Guitar Hero 5

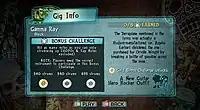
"Guitar Hero 5" introduces both song-specific and open-gig Challenges that offer the player more rewards for completing certain feats while playing a song. This screenshot shows the Challenge for the song "Gamma Ray" by Beck.

"Guitar Hero 5" introduces Career mode Challenges, that are either tied to specific songs, or allow players to select a song to meet the Challenge requirement in "open gigs". These were created by Neversoft to allow the developers to take advantage of unique features of many of songs and provide another layer of gameplay, according to Neversoft's Brian Bright. Each Challenge features three possible completion levels—Gold, Platinum, and Diamond, mimicking the music recording sales certification levels—with Diamond being the most difficult to complete. The song-specific challenges include both instrument-specific challenges, such as correctly vocalizing the repeated "Fame" lyric at the end of David Bowie's "Fame" as it moves down in pitch, and more general scoring or performance challenges on either specific instruments or for the whole band. Open gig Challenges are presented by sponsors within the game, and are based on performance aspects such as scoring a certain number of points using Star Power or using the guitar controller's whammy bar continuously for a length of time. These allow the player to select any song to complete, with some songs potentially being better suited for completing that challenge. The progress towards these Challenges is shown in-game by a record meter that appears when the challenge is active, and fills up similarly to the overall scoring meter as the player successfully completes towards the challenge. Higher completion levels, particularly Diamond, may only be possible by playing the Expert difficulty of a song, but players can take advantage of the mid-song difficulty adjustment feature to complete these if needed.